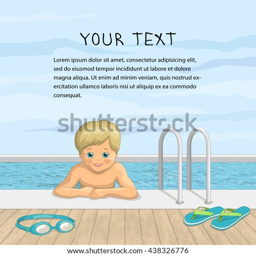
vector illustration of a happy boy in the outdoor pool .